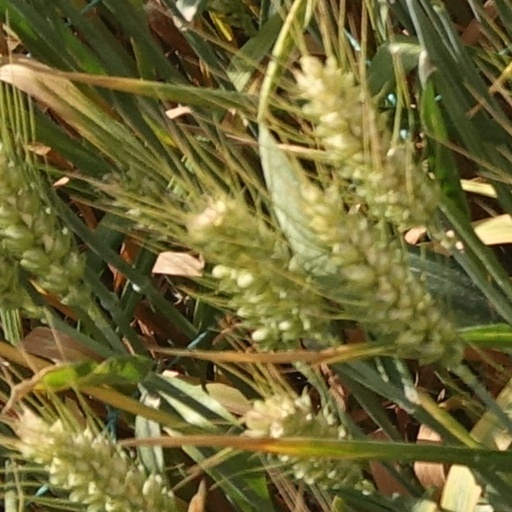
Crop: wheat